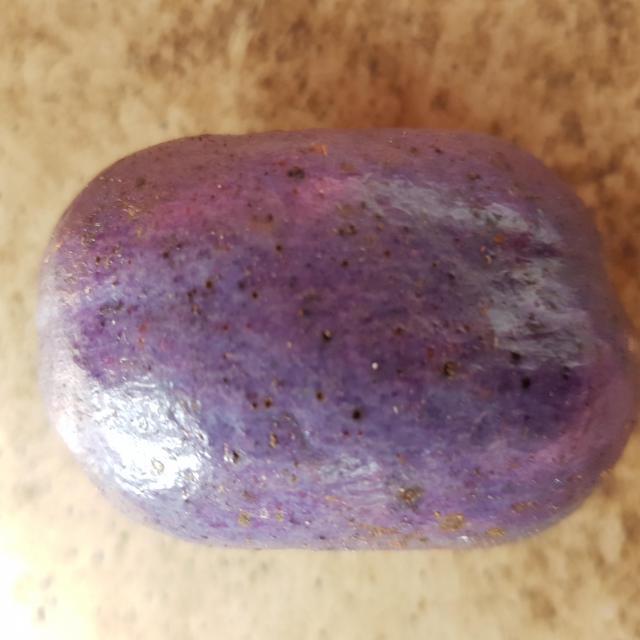
Plum grade: unaffected